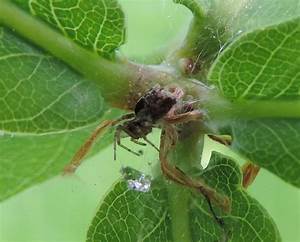
Label: ragno